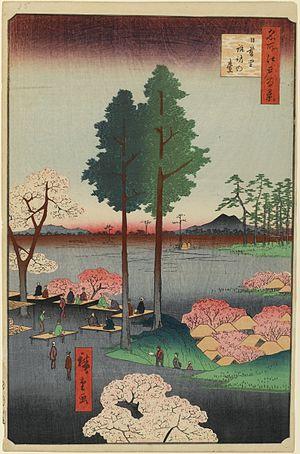
Les Cent vues d'Edo constituent, avec Les Cinquante-trois Stations du Tōkaidō et Les Soixante-neuf Stations du Kiso Kaidō, l'une des séries d'estampes majeures que compte l'œuvre très abondante du peintre japonais Hiroshige. Malgré le titre de l'œuvre, réalisée entre 1856 et 1858, il y a en réalité 119 estampes qui toutes utilisent la technique de la xylographie. La série appartient au style de l'ukiyo-e, mouvement artistique portant sur des sujets populaires à destination de la classe moyenne japonaise urbaine qui s'est développée durant l'époque d'Edo. Plus précisément, elle relève du genre des meisho-e célébrant les paysages japonais, un thème classique dans l'histoire de la peinture japonaise. Quelques-unes des gravures sont réalisées par son élève et fils adoptif, Utagawa Hiroshige II qui, pendant un temps, utilise ce pseudonyme pour signer certaines de ses œuvres.